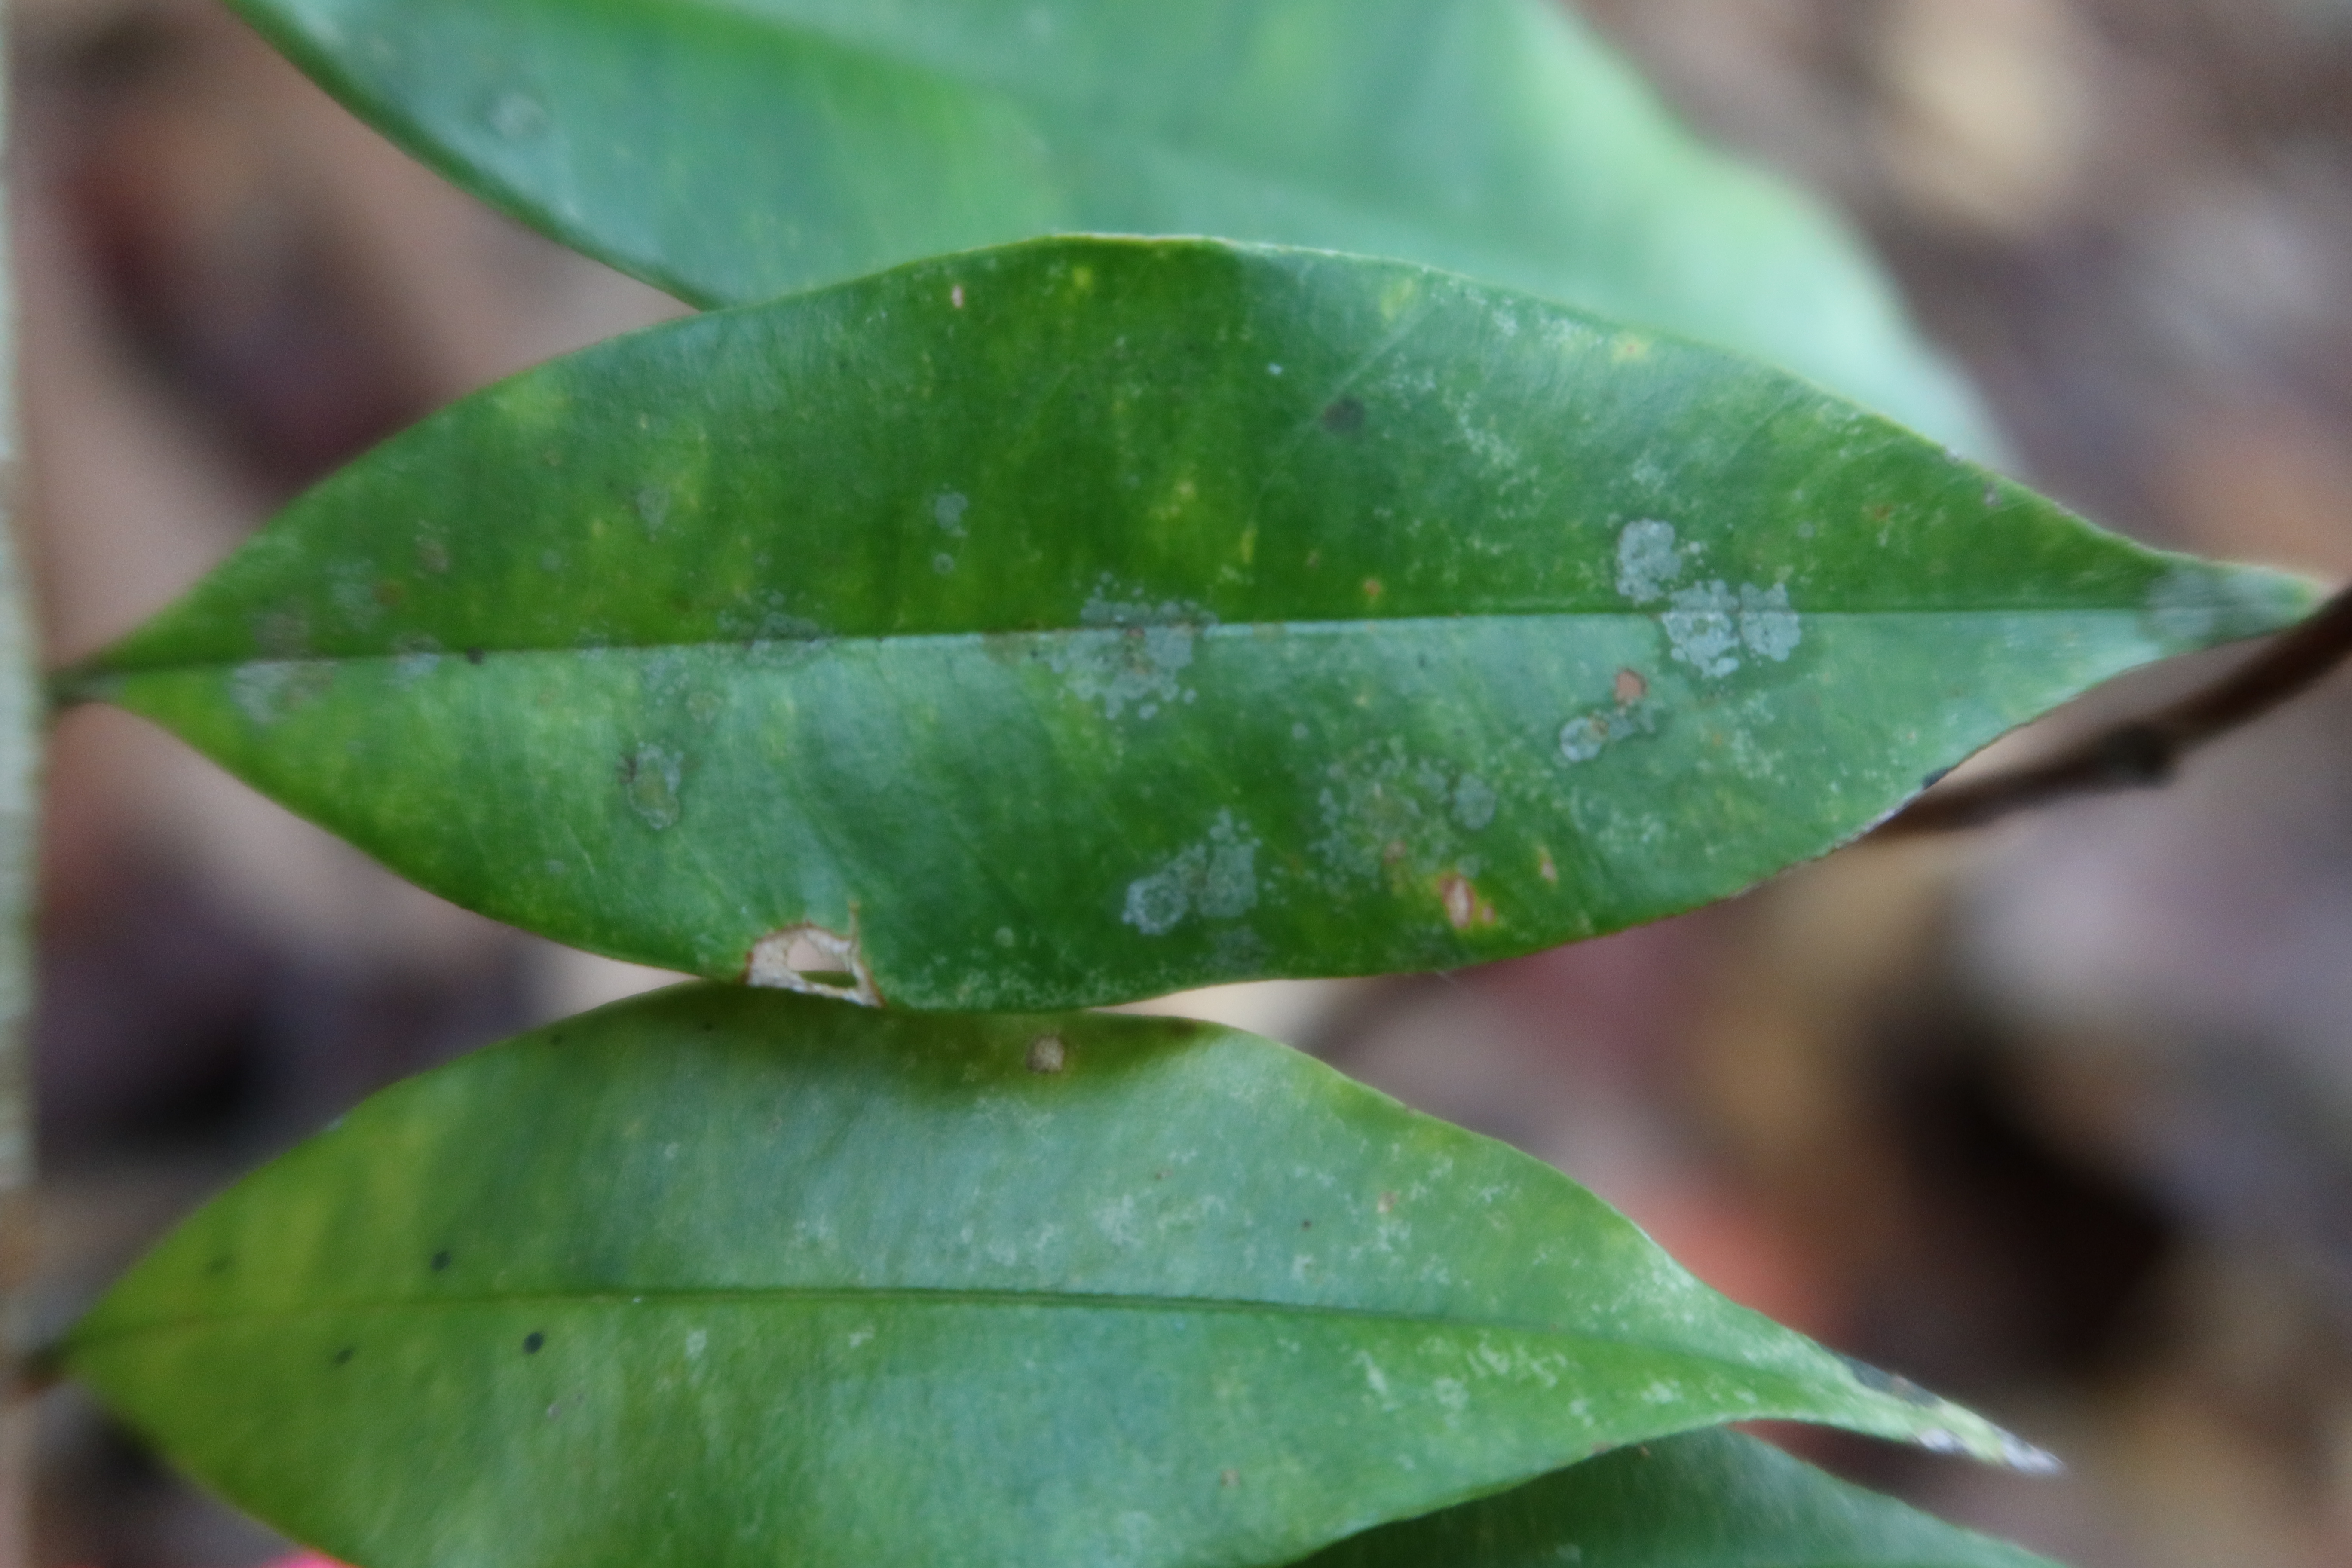
Label: Powdery mildew